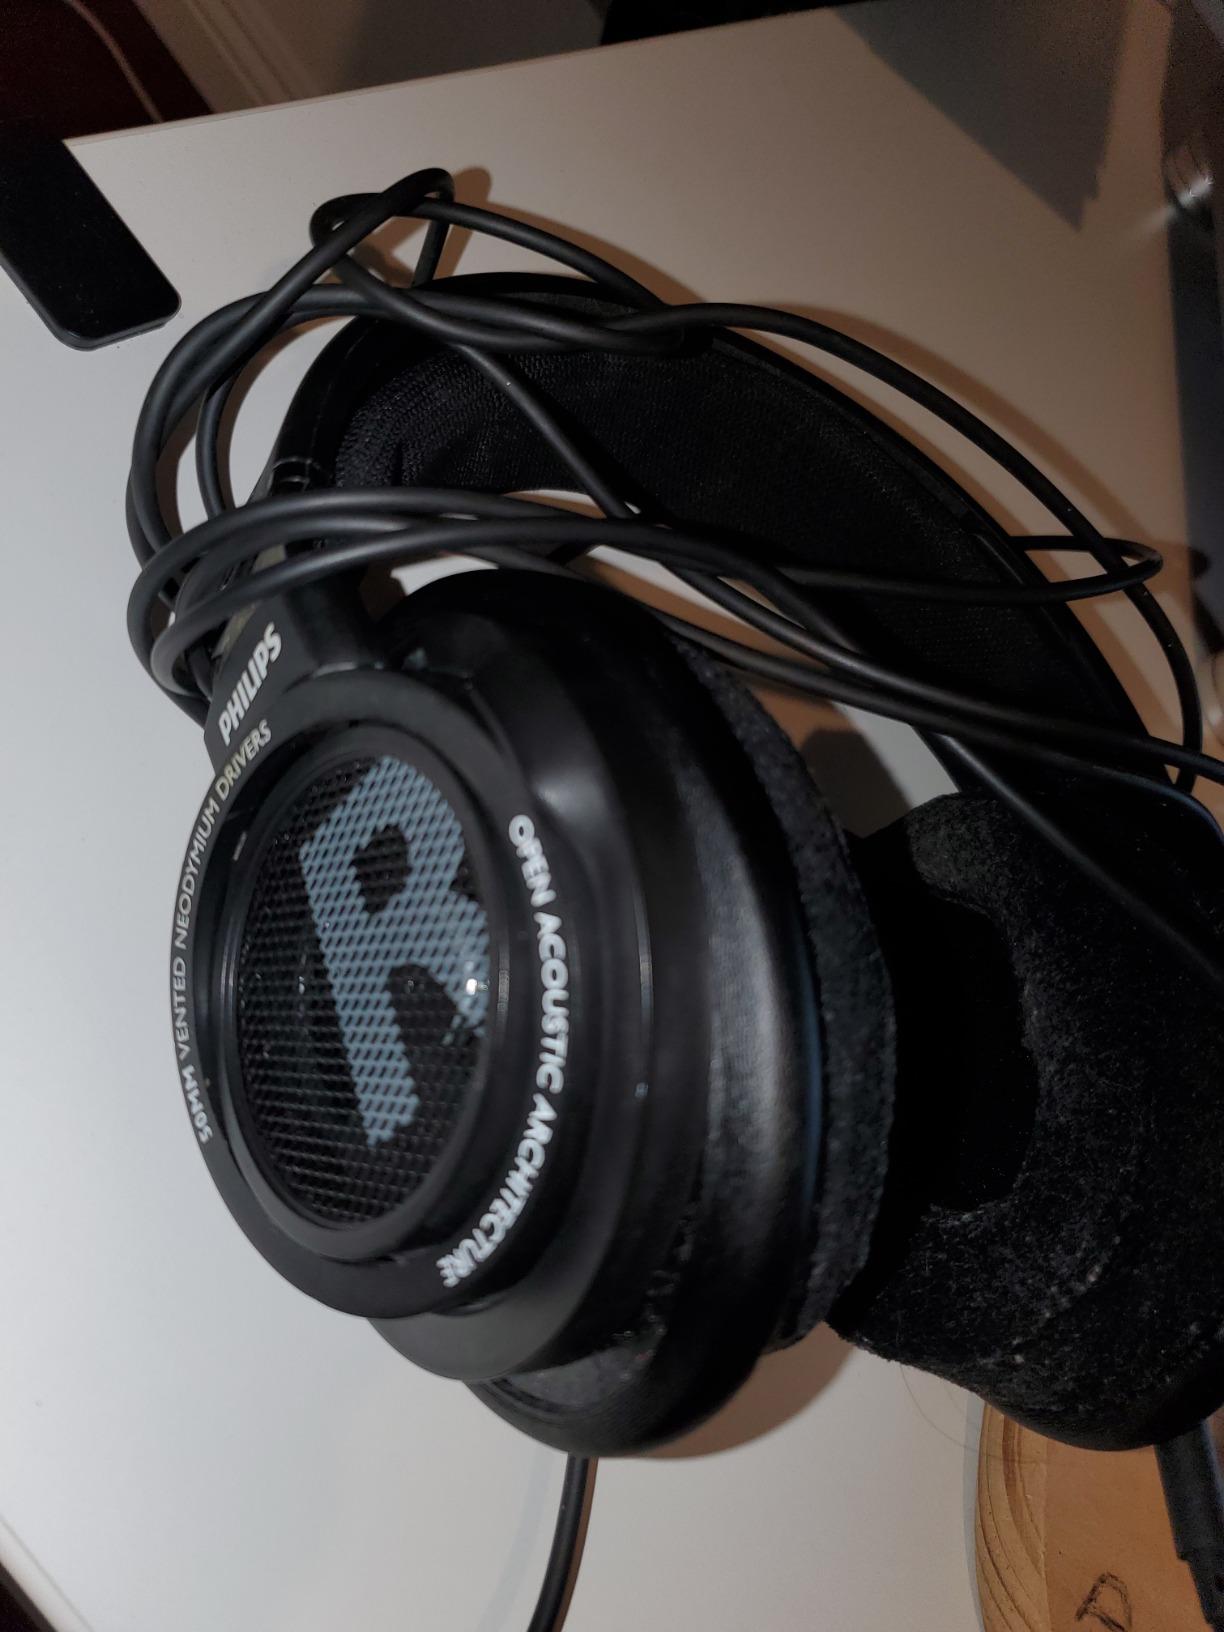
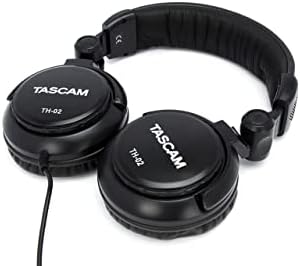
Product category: headphones
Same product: no